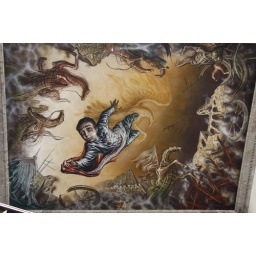
Murial in the roof of the castle